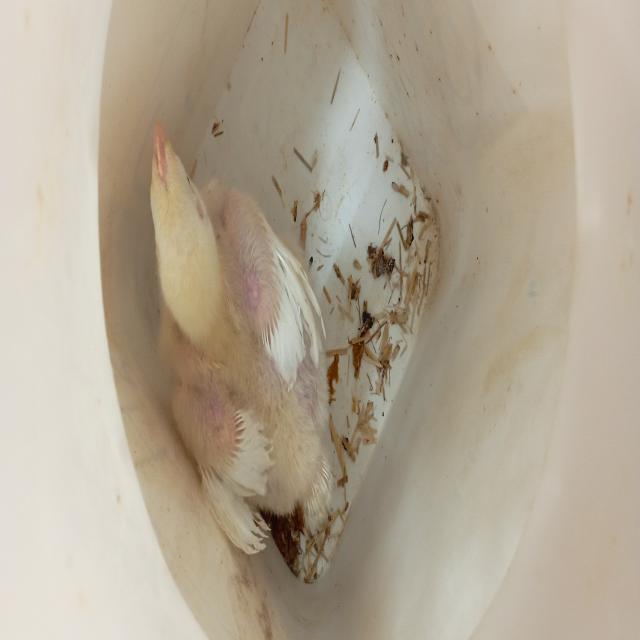
Weight: 679 g